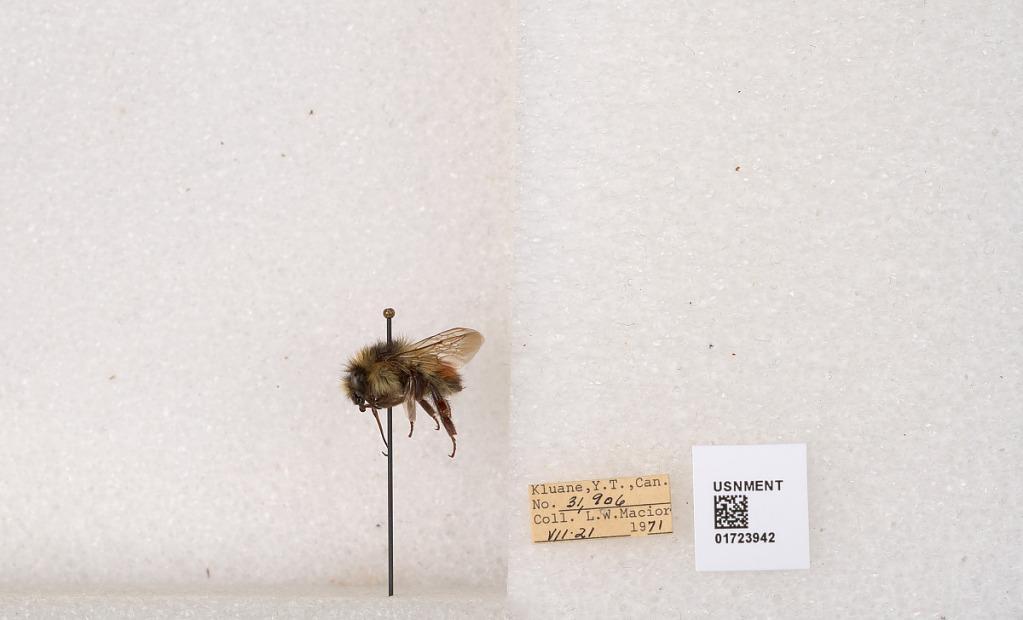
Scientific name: Bombus flavifrons Cresson
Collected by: L. Macior
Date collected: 1971-7-21
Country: Canada
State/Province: Yukon Territory
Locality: Kluane National Park and Reserve
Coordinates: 60.7493, -139.504